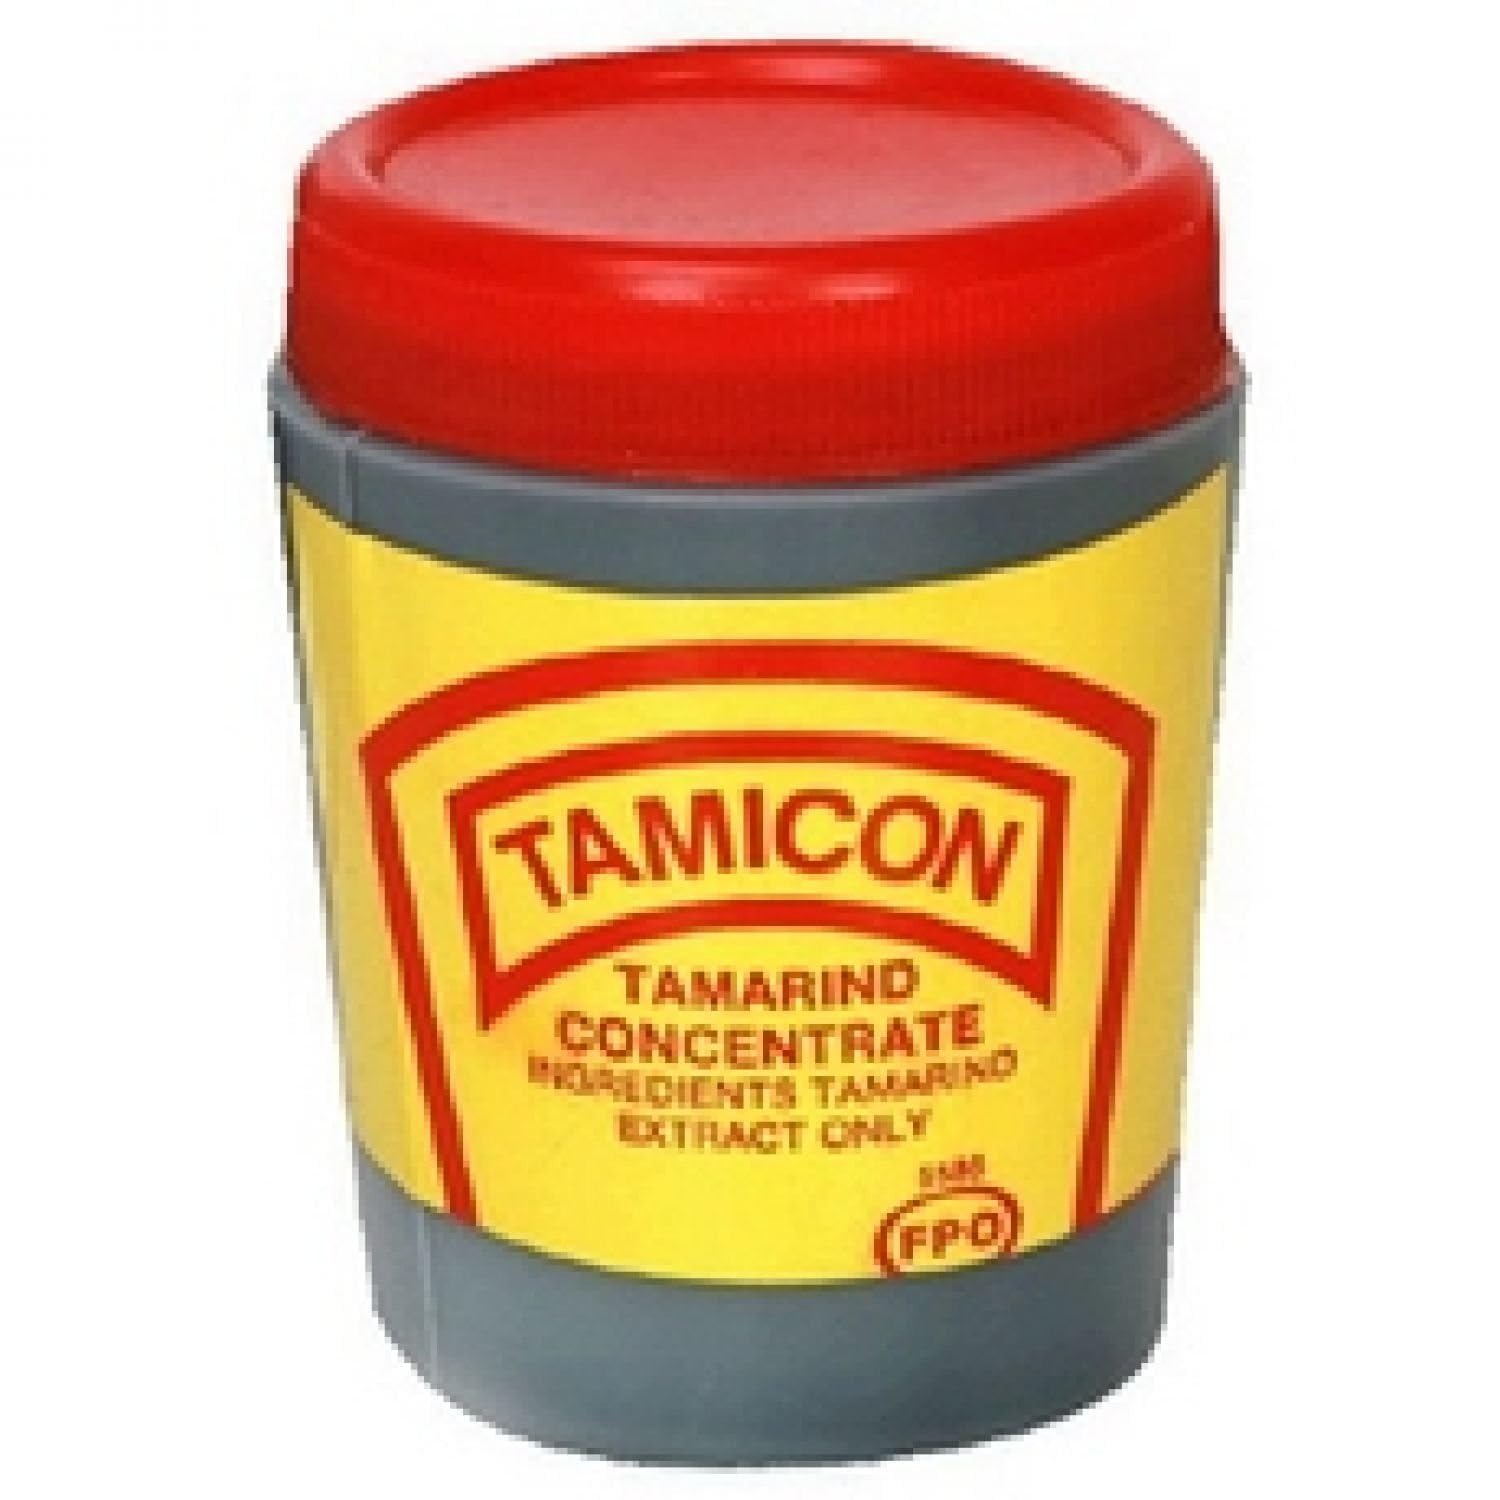
Item Name: Tamicon Paste Tamarind Concentrate 8 Fl Oz (Pack of 12)
Bullet Point 1: Tamarind is used in desserts as a jam, blended into juices or sweetened drinks, or as a snack.
Bullet Point 2: It is also widely used in various types of chutney as a flavouring agent in India.
Bullet Point 3: Suitable for vegetarians
Product Description: Enjoy tamicon tamarind paste. Concentrated tamarind used in many indian dishes<br /> (note: description is informational only. Please refer to ingredients label on<br /> product prior to use and address any health questions to your health<br /> professional prior to use.
Value: 8.0
Unit: Ounce

Price: 9.94